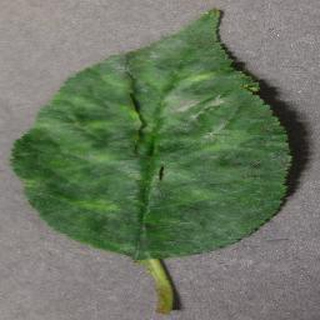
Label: cherry_powdery_mildew